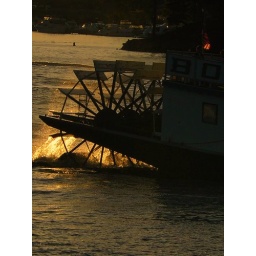
A classic boat floating across the river in Thousand Islands, NY.